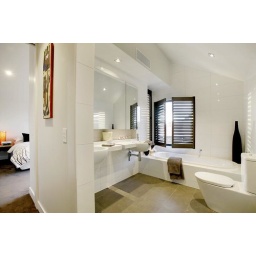
There's actually not a lot I like about this bathroom except it's in the house at Brighton I really like.